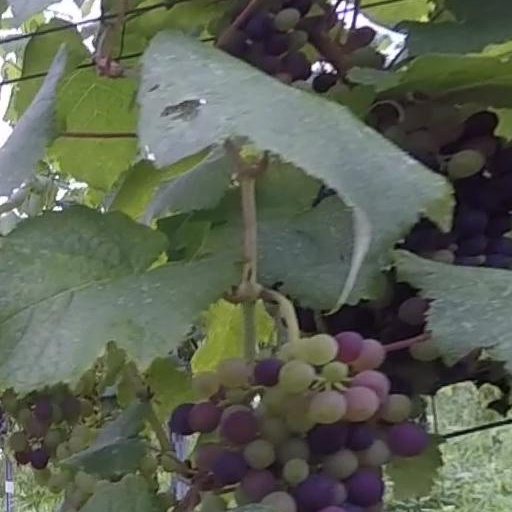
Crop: grape